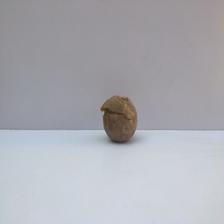
Size: Spoiled